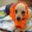
Label: dog